Siege of Athlone (1691)

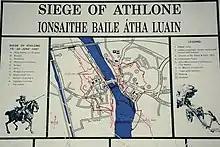
Local information board giving details of the siege.

While developing a plan to storm the bridge Ginkel identified another potential crossing point at a ford to the south. To test the crossing, on the morning of 29 June he ordered a Danish quartermaster and two privates, under sentence of death for cowardice, to ford the river while troops fired over their heads to give the impression they were deserting. All three forded to the western bank and returned safely, whereupon Ginkel sent a force of grenadiers, 2,000 strong, to cross there and attack the Jacobite positions from the rear.